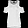
Label: T - shirt / top